Columbia River Maritime Museum

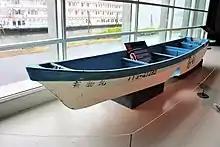
2011 Japanese Tsunami Boat

Maritime collections include models, full-size watercraft, paintings, figureheads, and all manner of gear, wardrobe, weapons, instruments employed in commercial, private and military maritime operations. An orientation film, "The Great River of the West", shows the bar pilots working the dangerous Columbia River Bar.